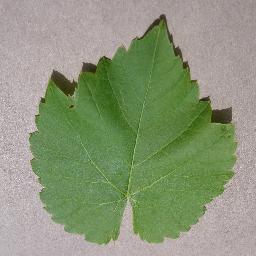
Label: Grape___healthy